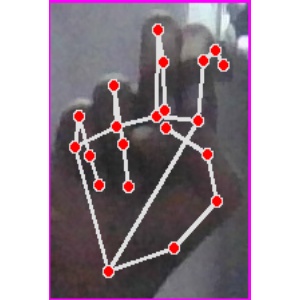
अक्षर: ह